Veronica Lake

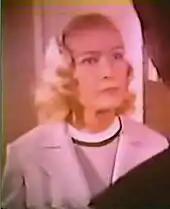
Lake in "Flesh Feast" (1970), her final film

Lake's memoirs, "Veronica: The Autobiography of Veronica Lake", which she dictated to writer Donald Bain, were published in the United Kingdom in 1969 and in the United States the following year. In the book, Lake discusses her career, her failed marriages; romances with Howard Hughes, Tommy Manville and Aristotle Onassis; her alcoholism; and her guilt over not spending enough time with her children. In the book, Lake stated to Bain that her mother pushed her into a career as an actress. Bain quoted Lake, looking back at her career, as saying, "I never did cheesecake like Ann Sheridan or Betty Grable. I just used my hair". She also laughed off the term "sex symbol" and instead referred to herself as a "sex zombie".